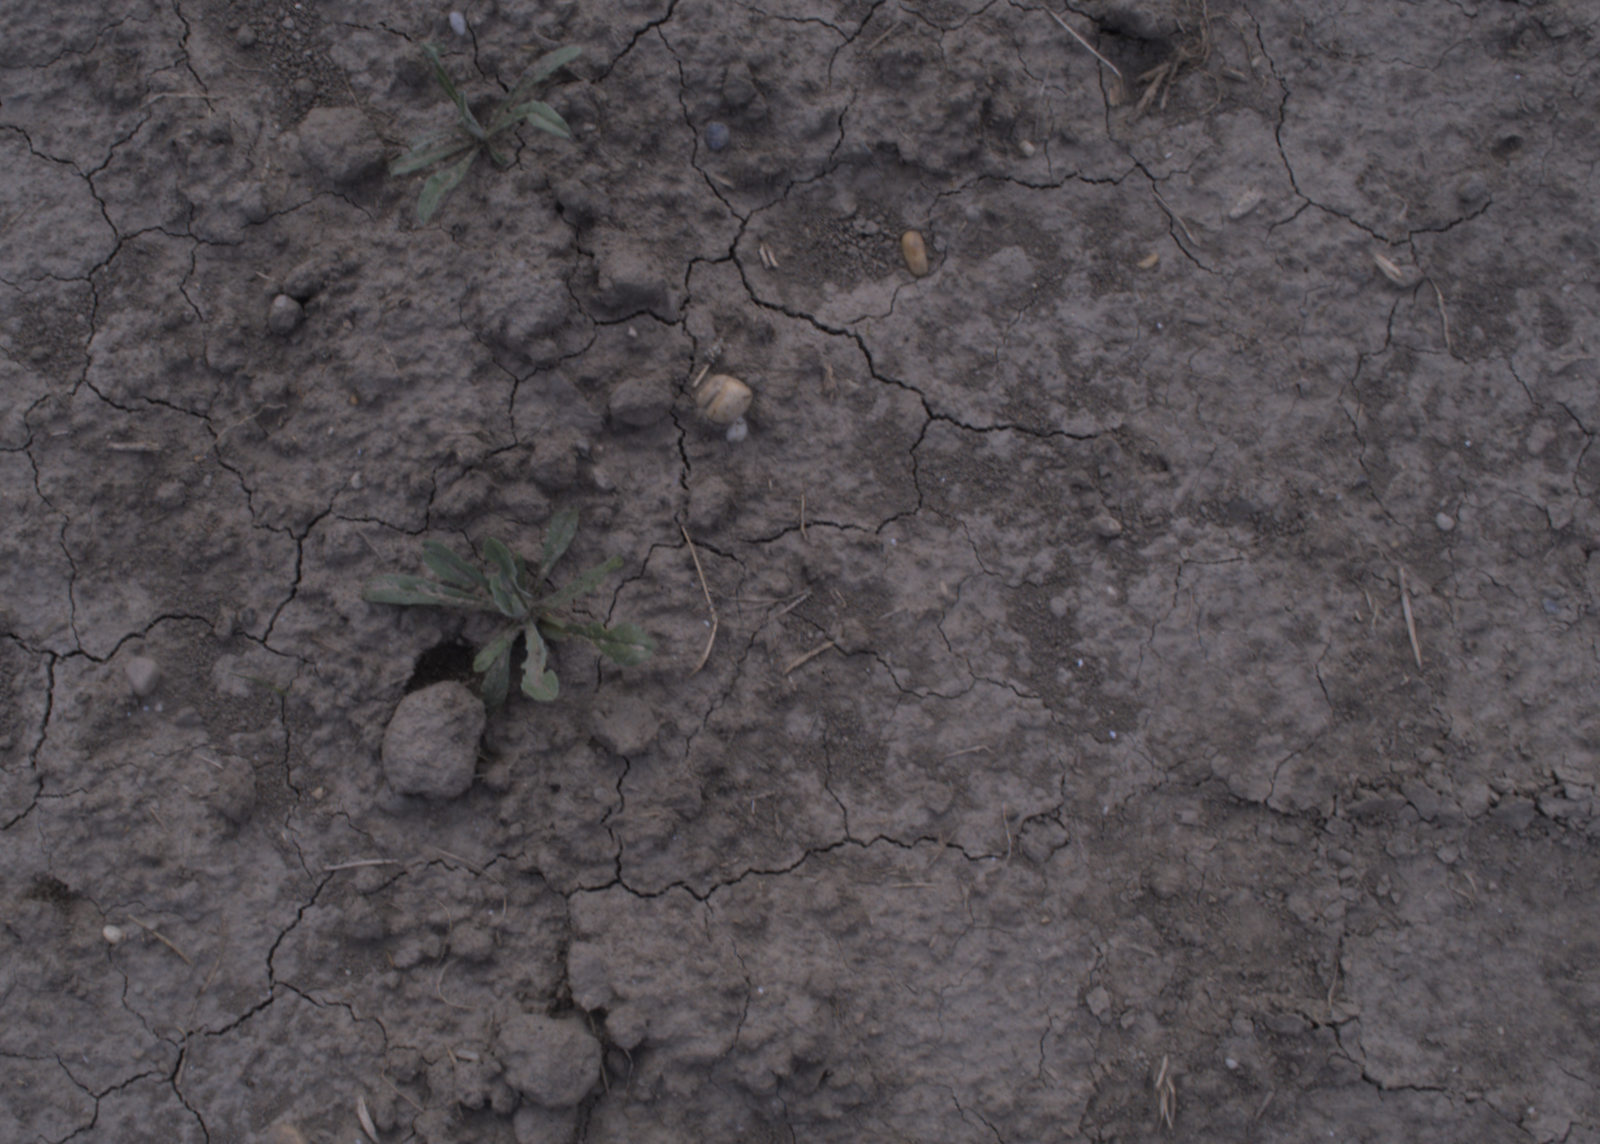
Capture date: 24.08.2020 13:50:23
Weather: mixed
Wind: medium
Seeding date: 21.07.2020
Plant canopy height (mm): 910